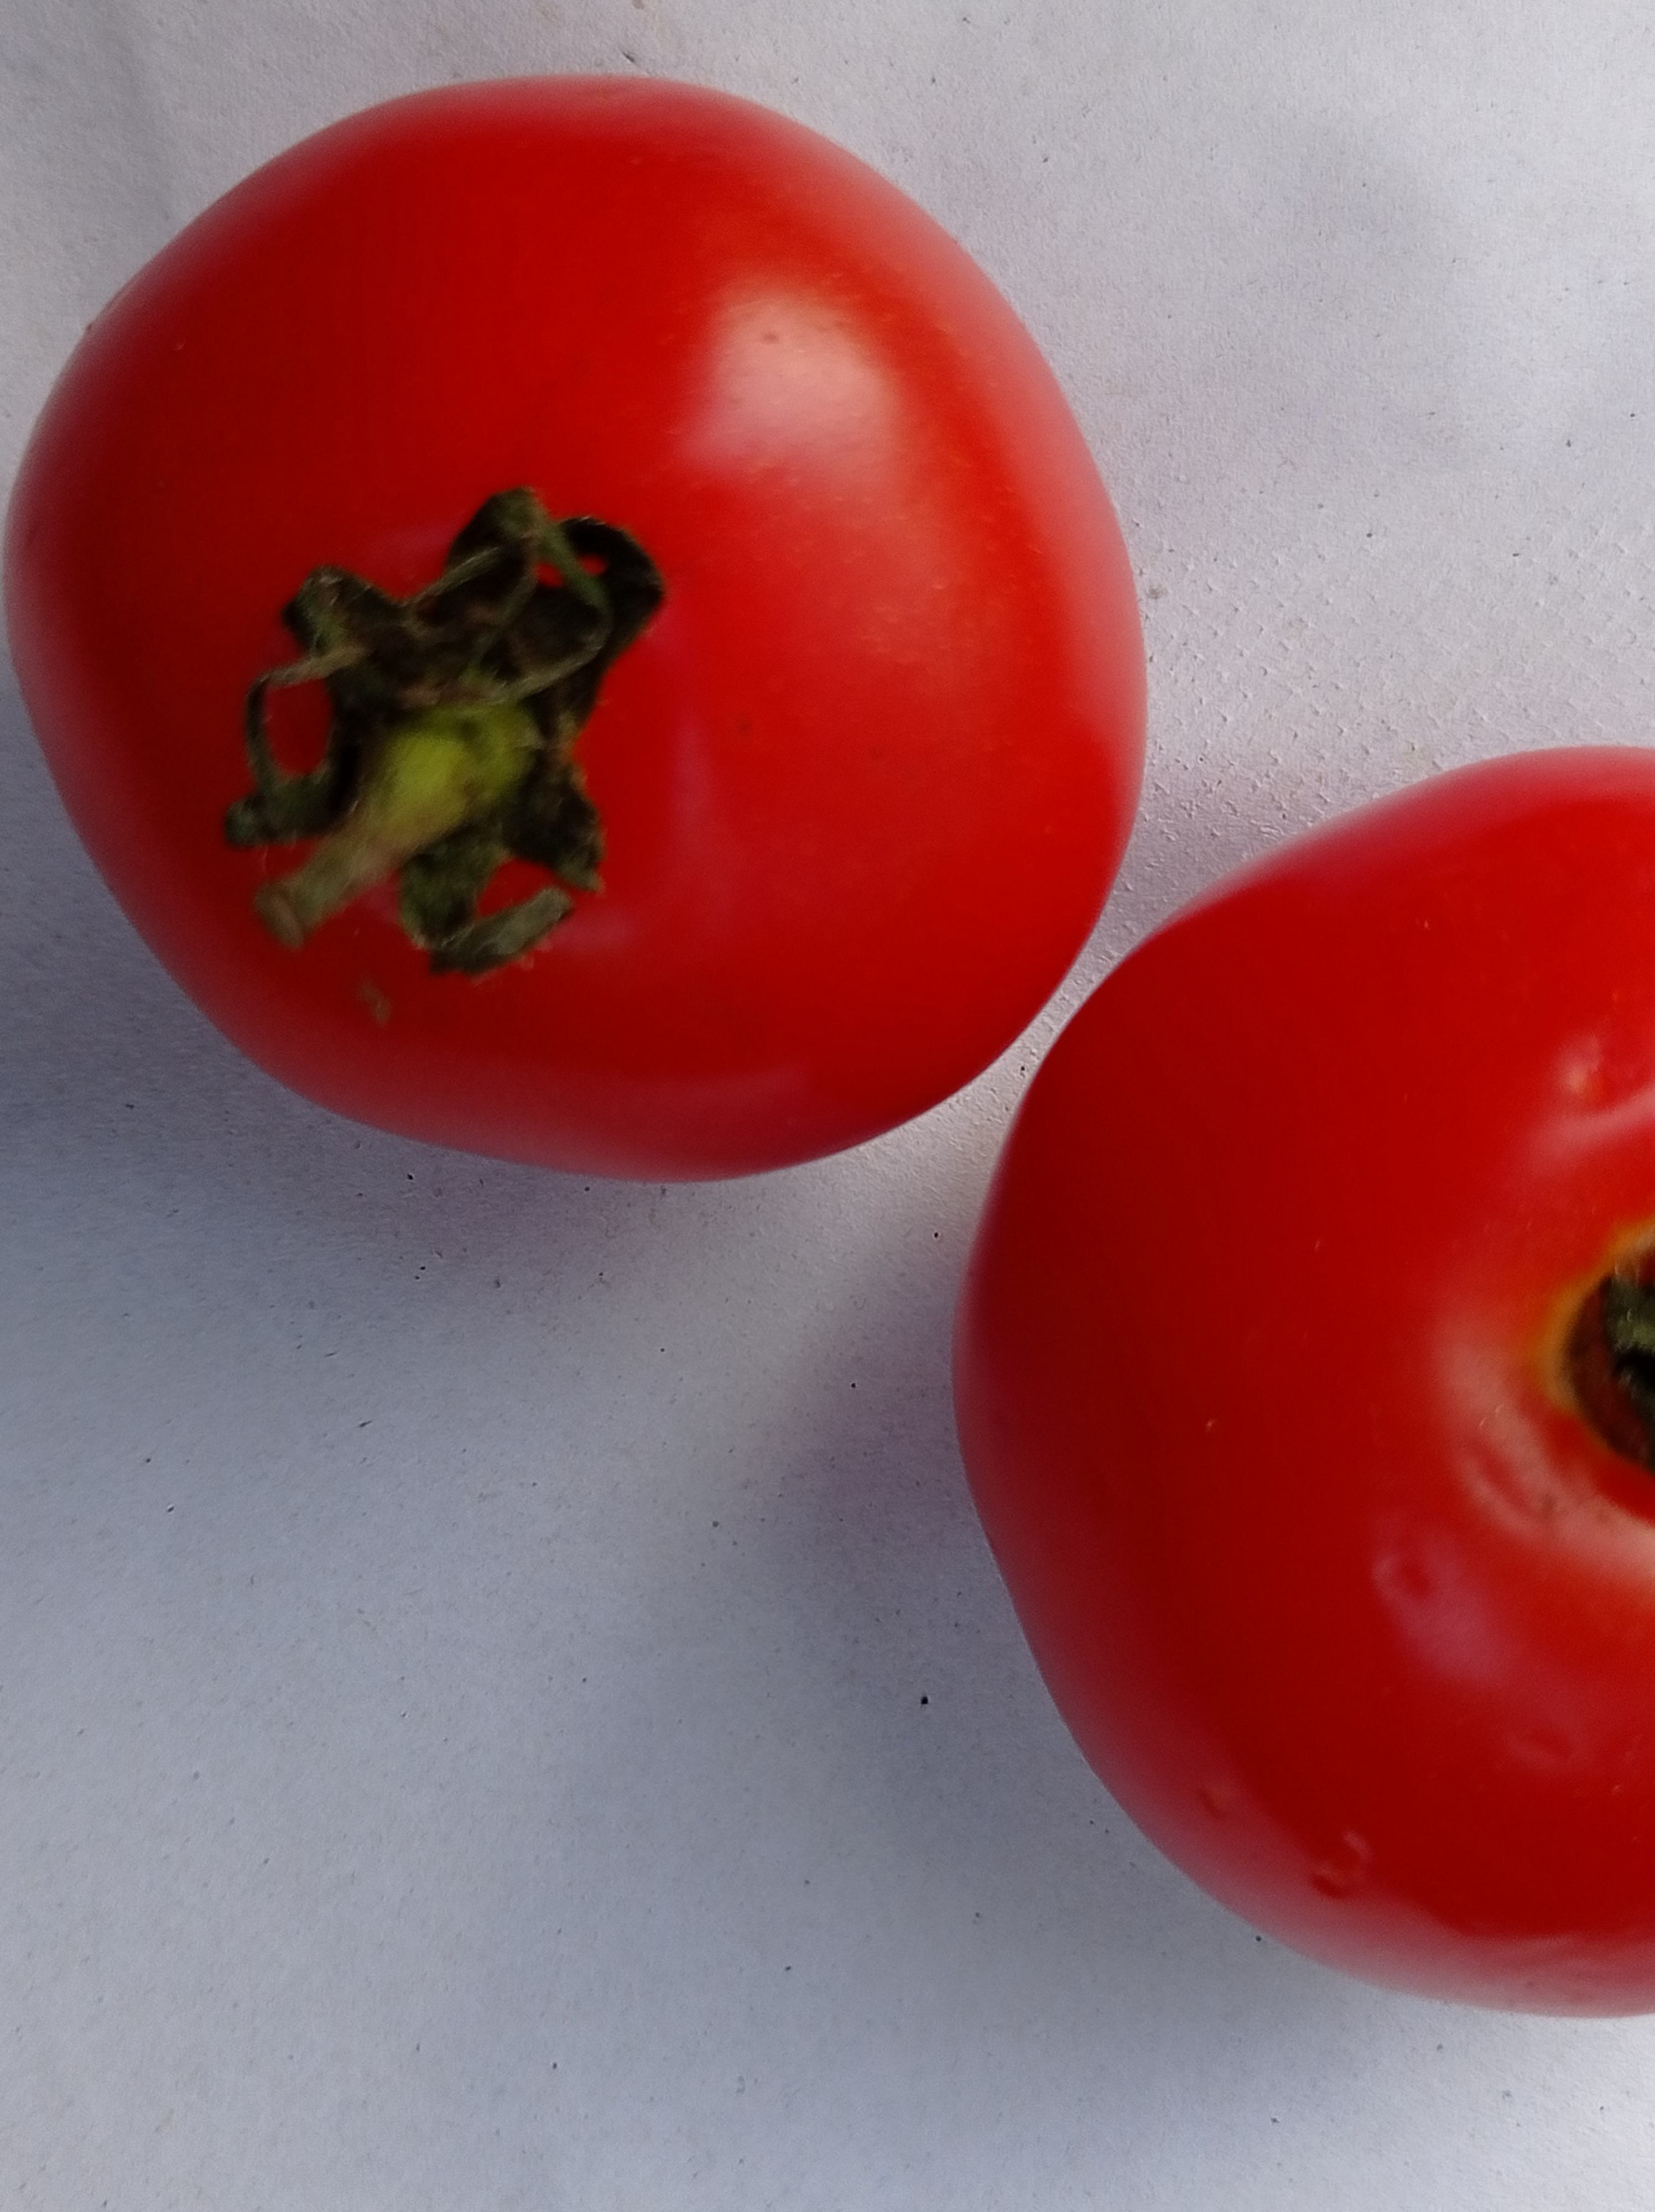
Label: Fresh